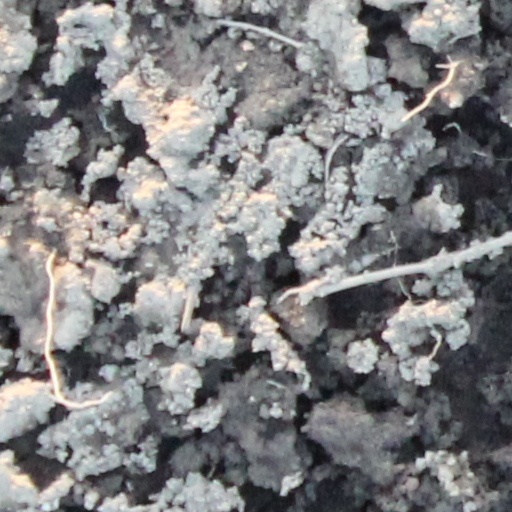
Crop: wheat